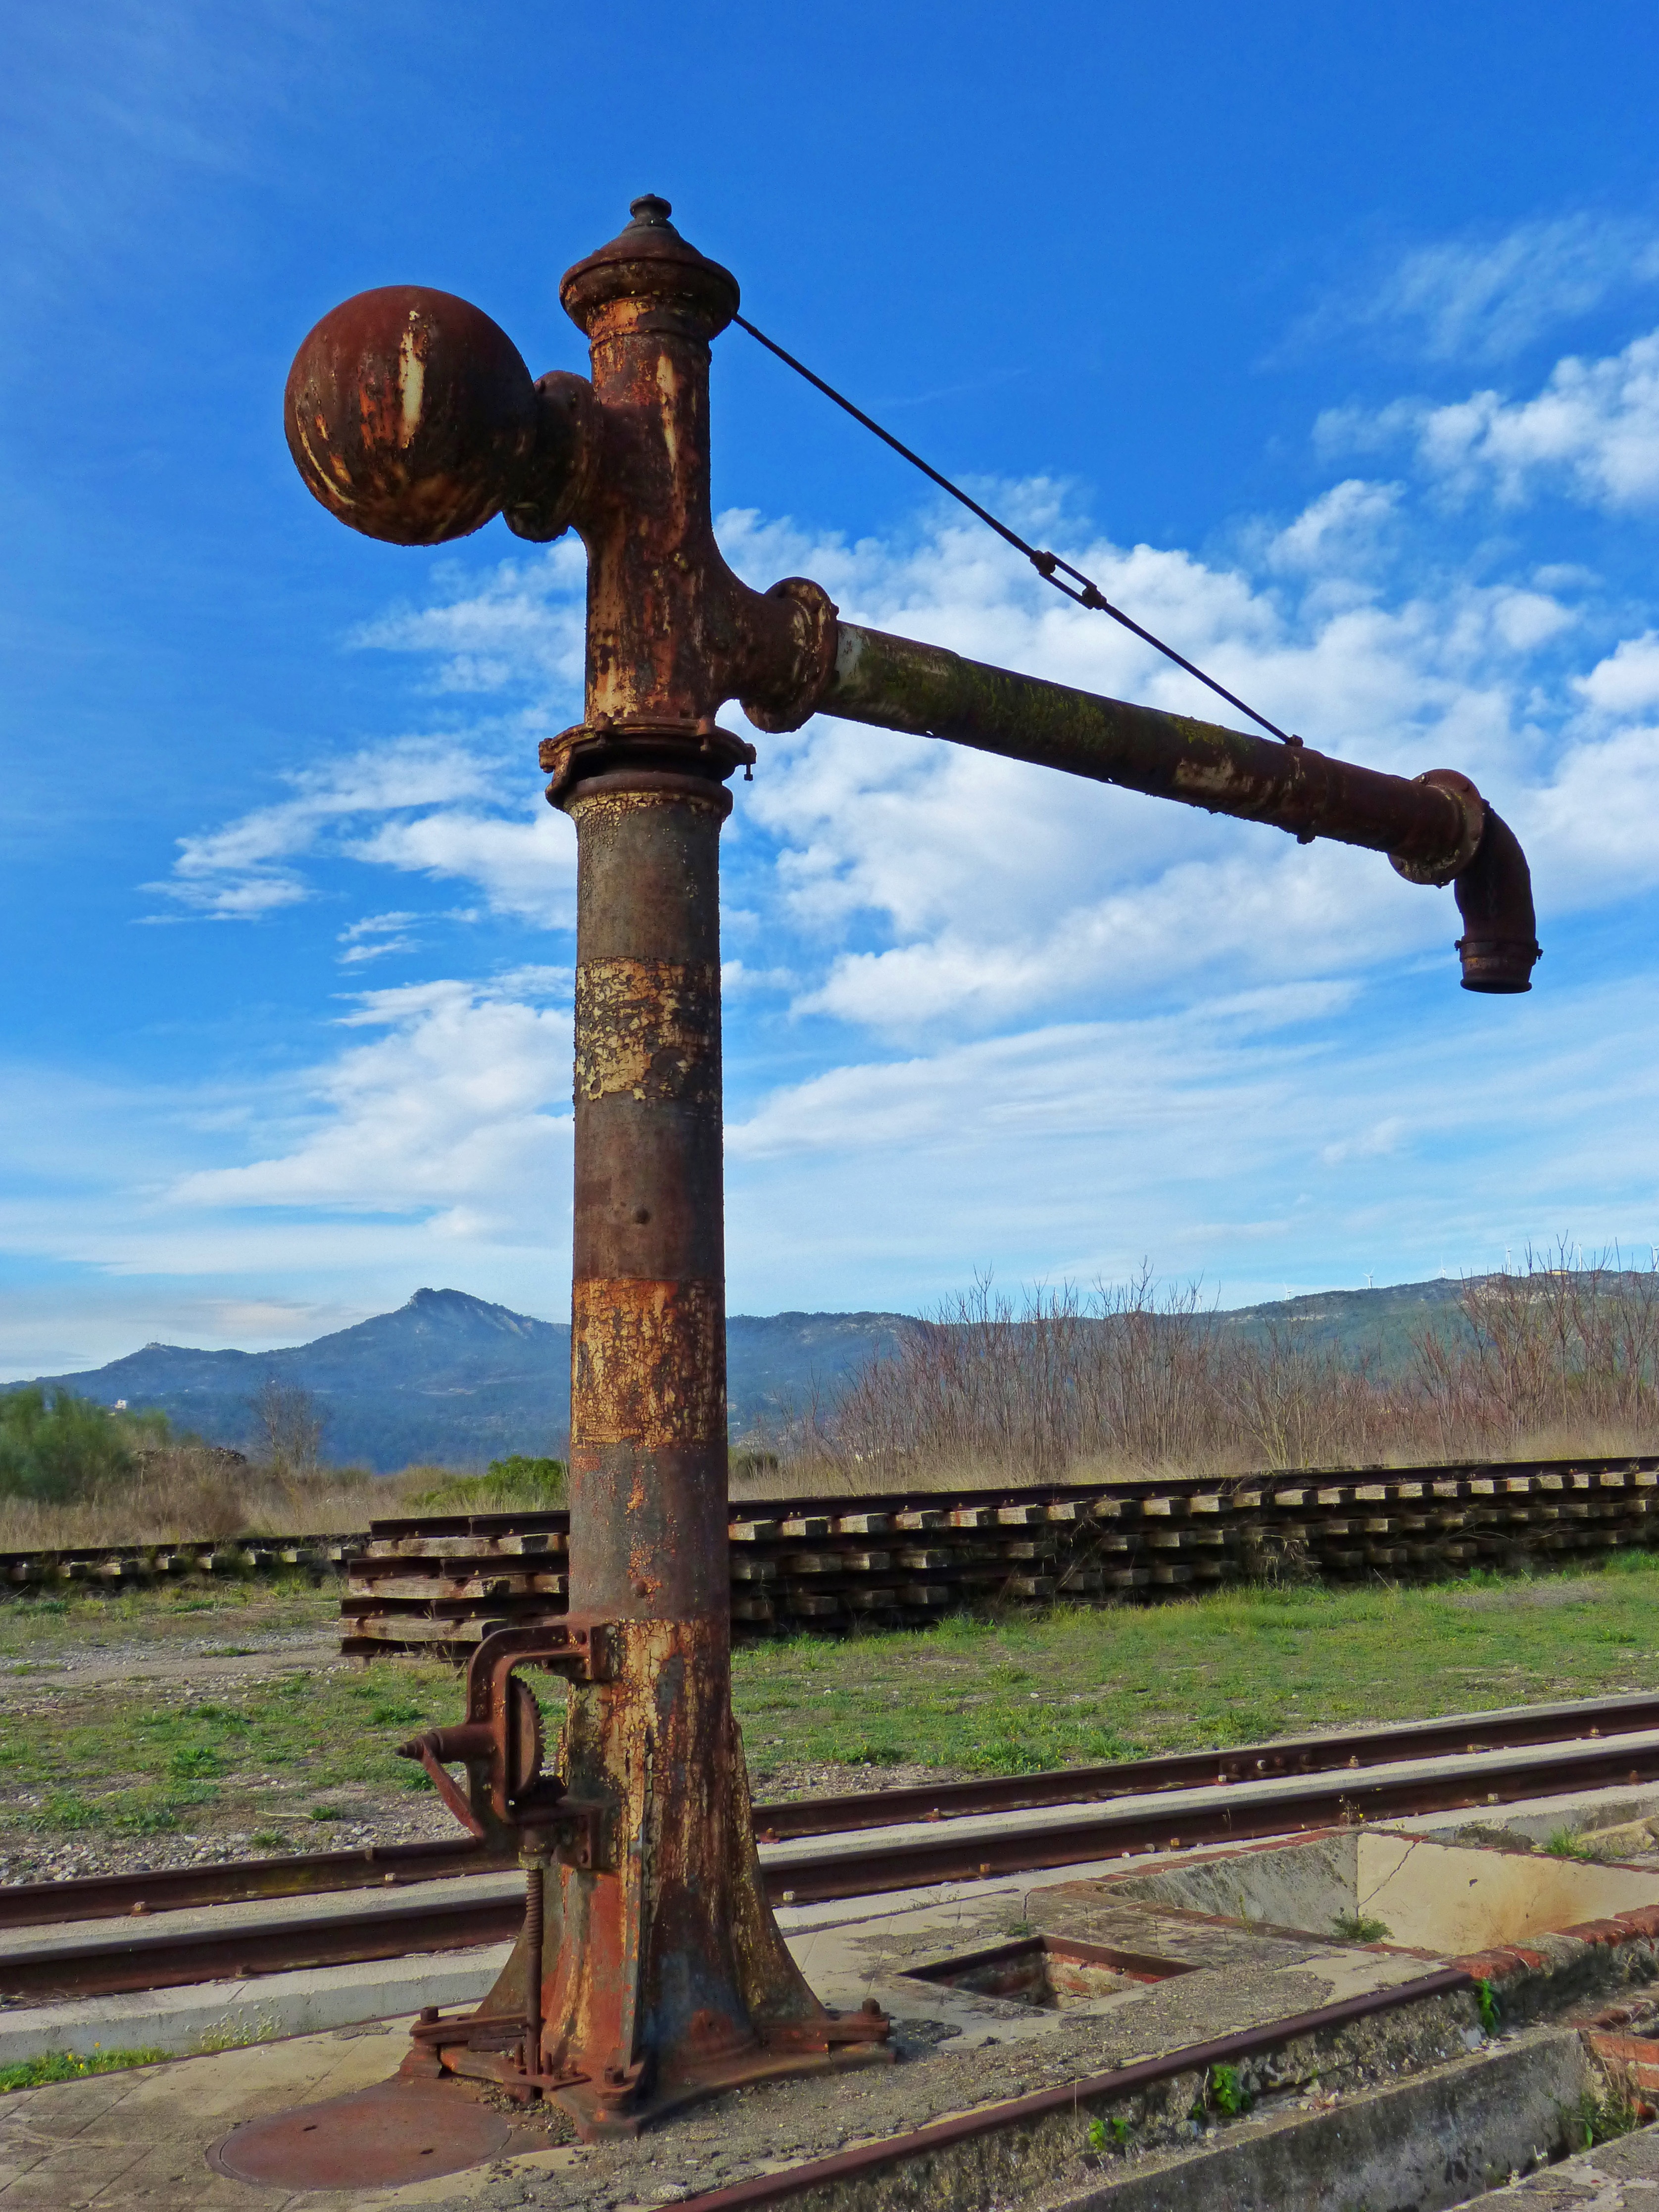
track, railway, steam, train, transport, vehicle, sculpture, aguada, man made object